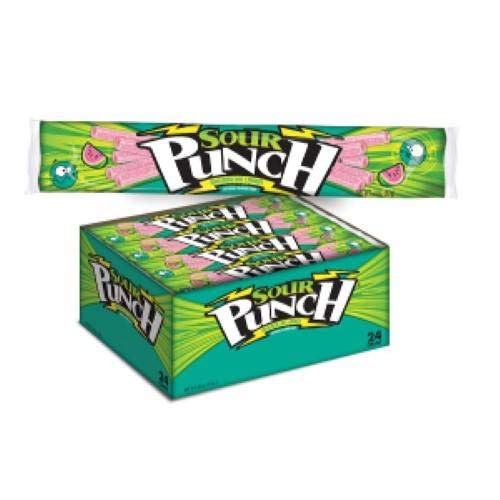
Item Name: American Licorice Watermelon Sour Punch Straw Candy -- 288 per case.
Product Description: American Licorice Watermelon Sour Punch Straw Candy -- 288 per case. Satisfy Your Sour Craving Kosher
Value: 288.0
Unit: Count

Price: 336.63